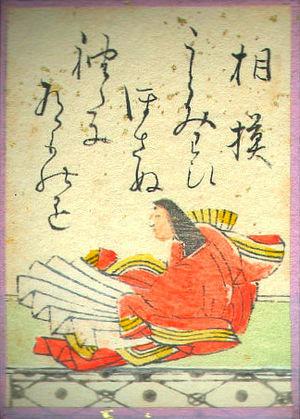
Cette page dresse une liste de personnalités nées au cours de l'année 998 :